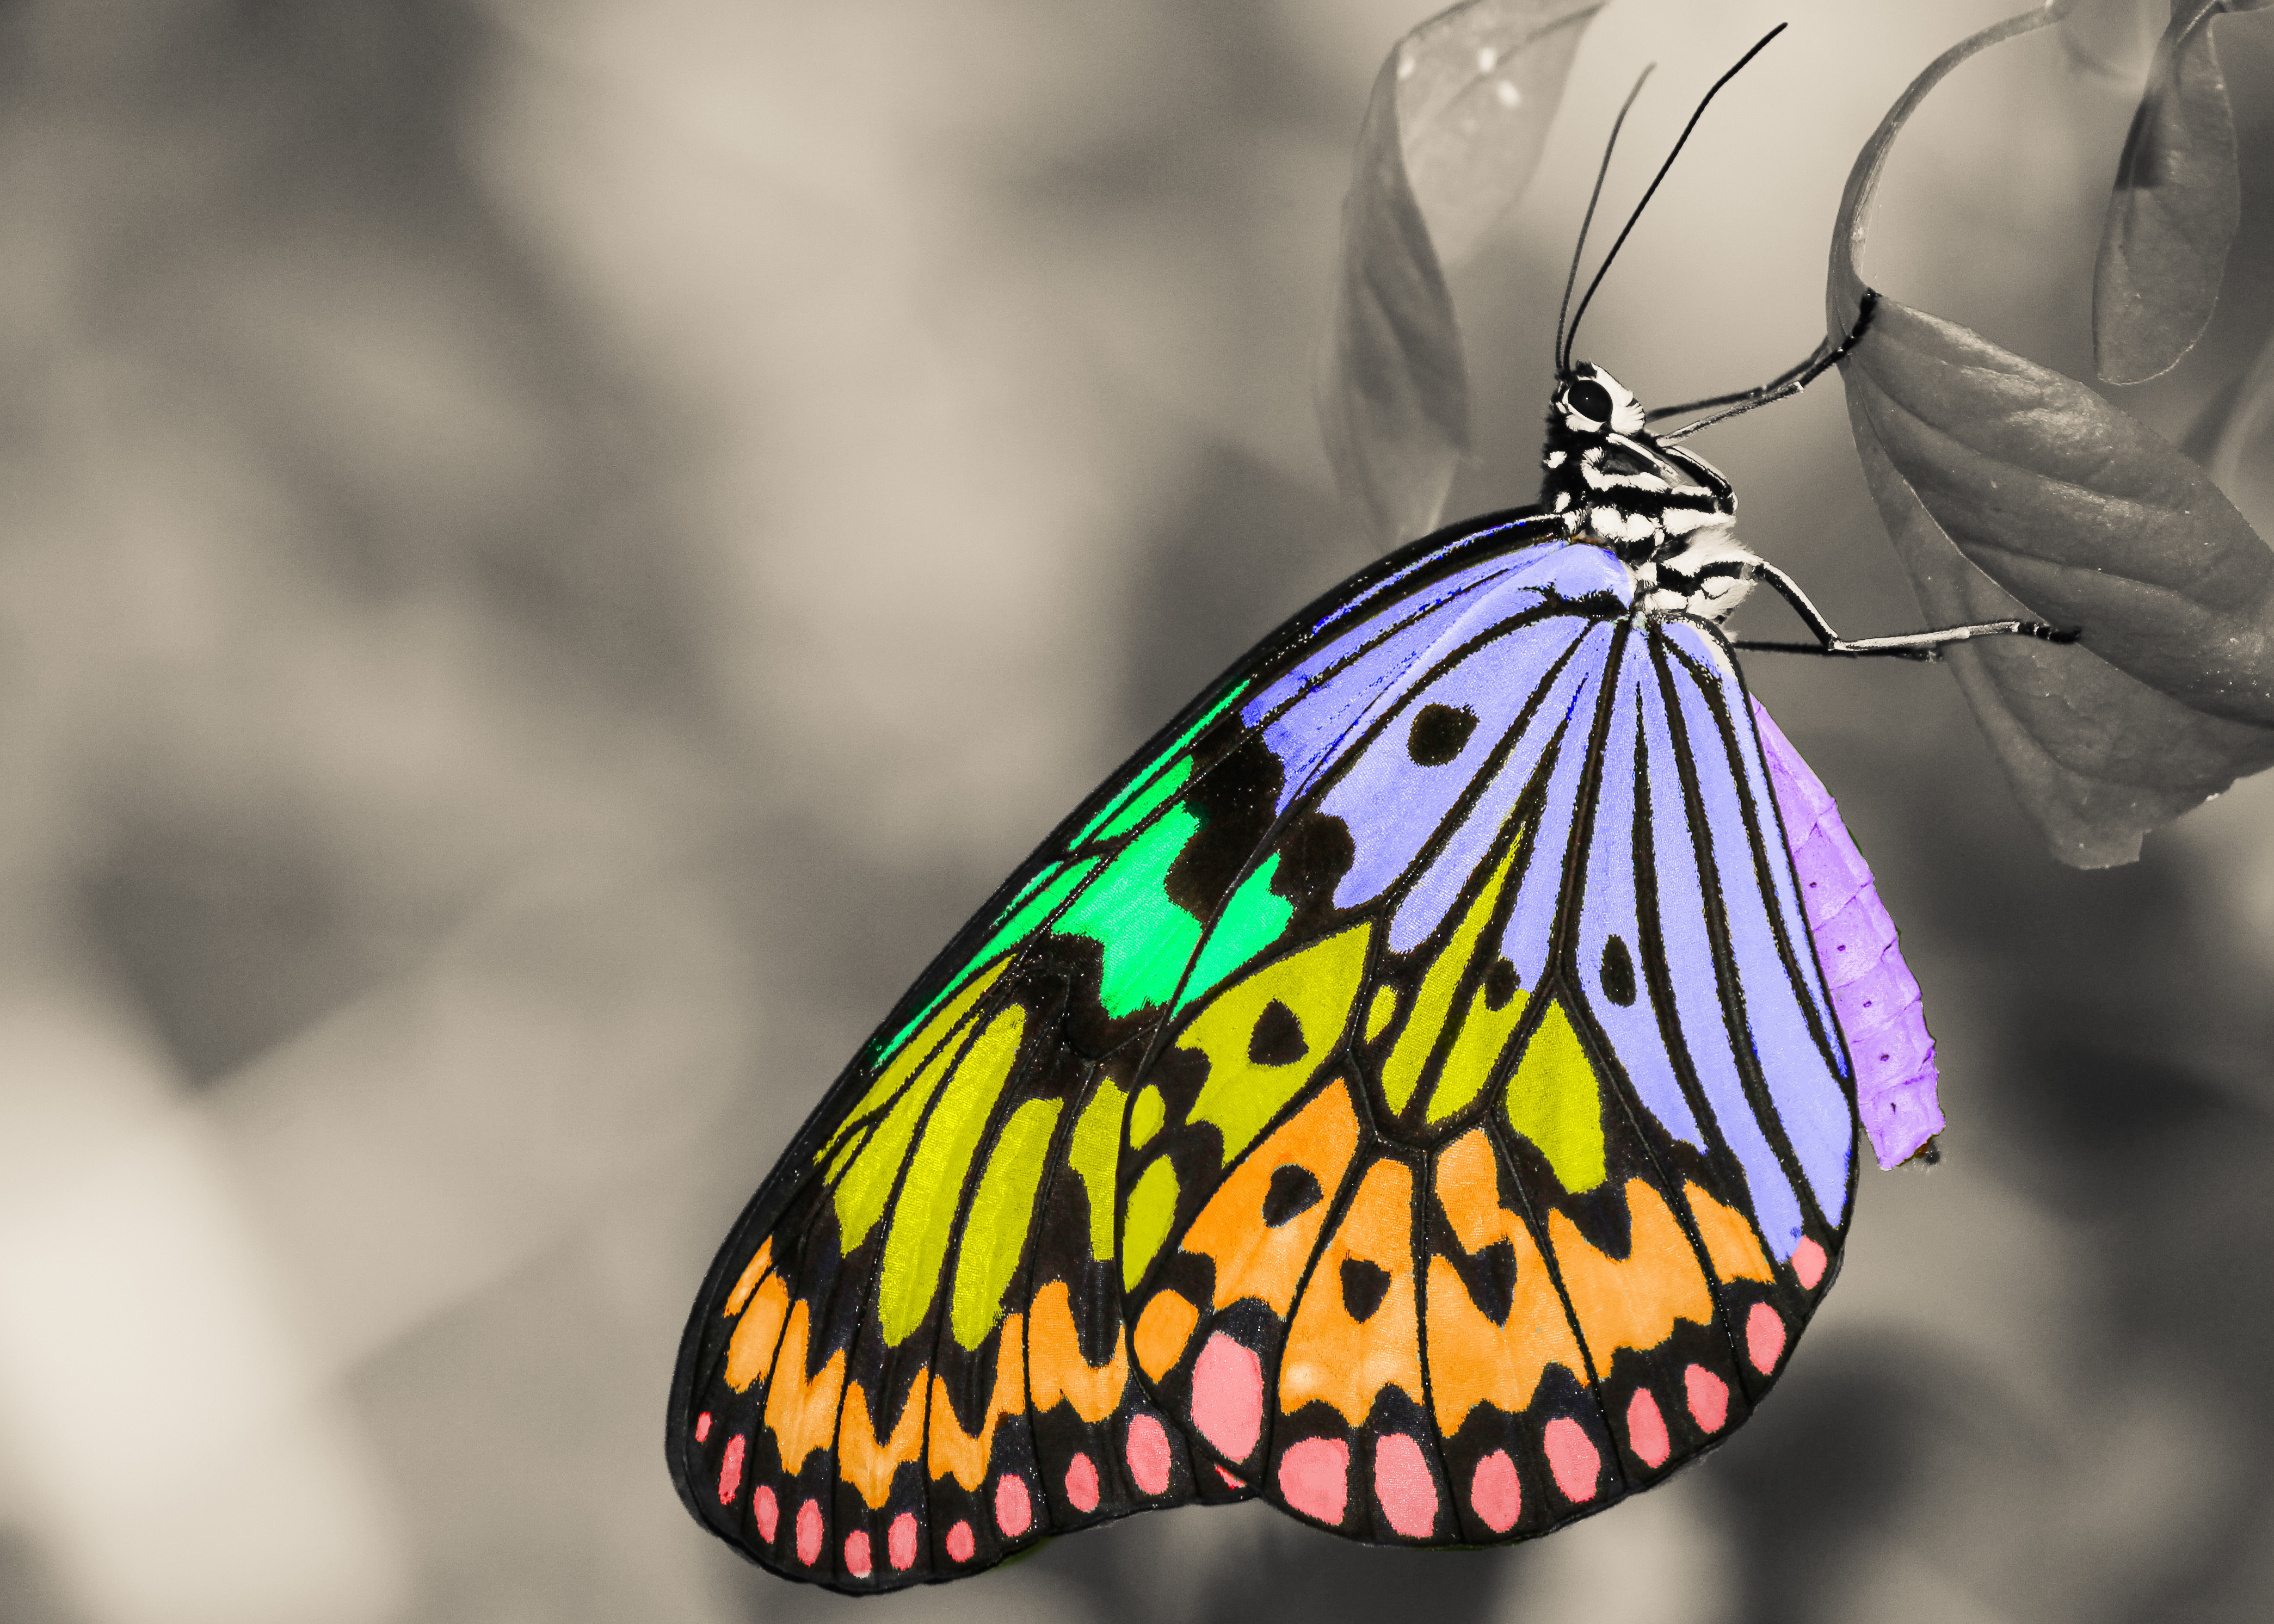
wing, petal, color, insect, butterfly, fauna, invertebrate, close up, monarch butterfly, macro photography, arthropod, pollinator, moths and butterflies